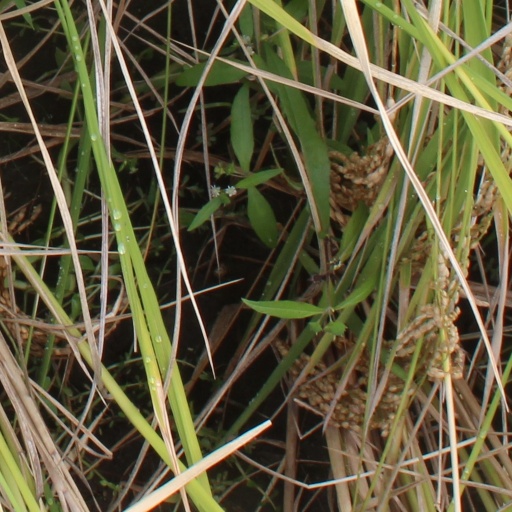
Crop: rice